38 cm SK L/45 gun

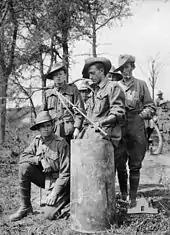
Australian troops with captured cartridge case near Chuignolles, August 1918

They were used as heavy siege guns on the Western Front, and the first salvo from two of these guns commenced the first great German artillery bombardment beginning the Battle of Verdun.